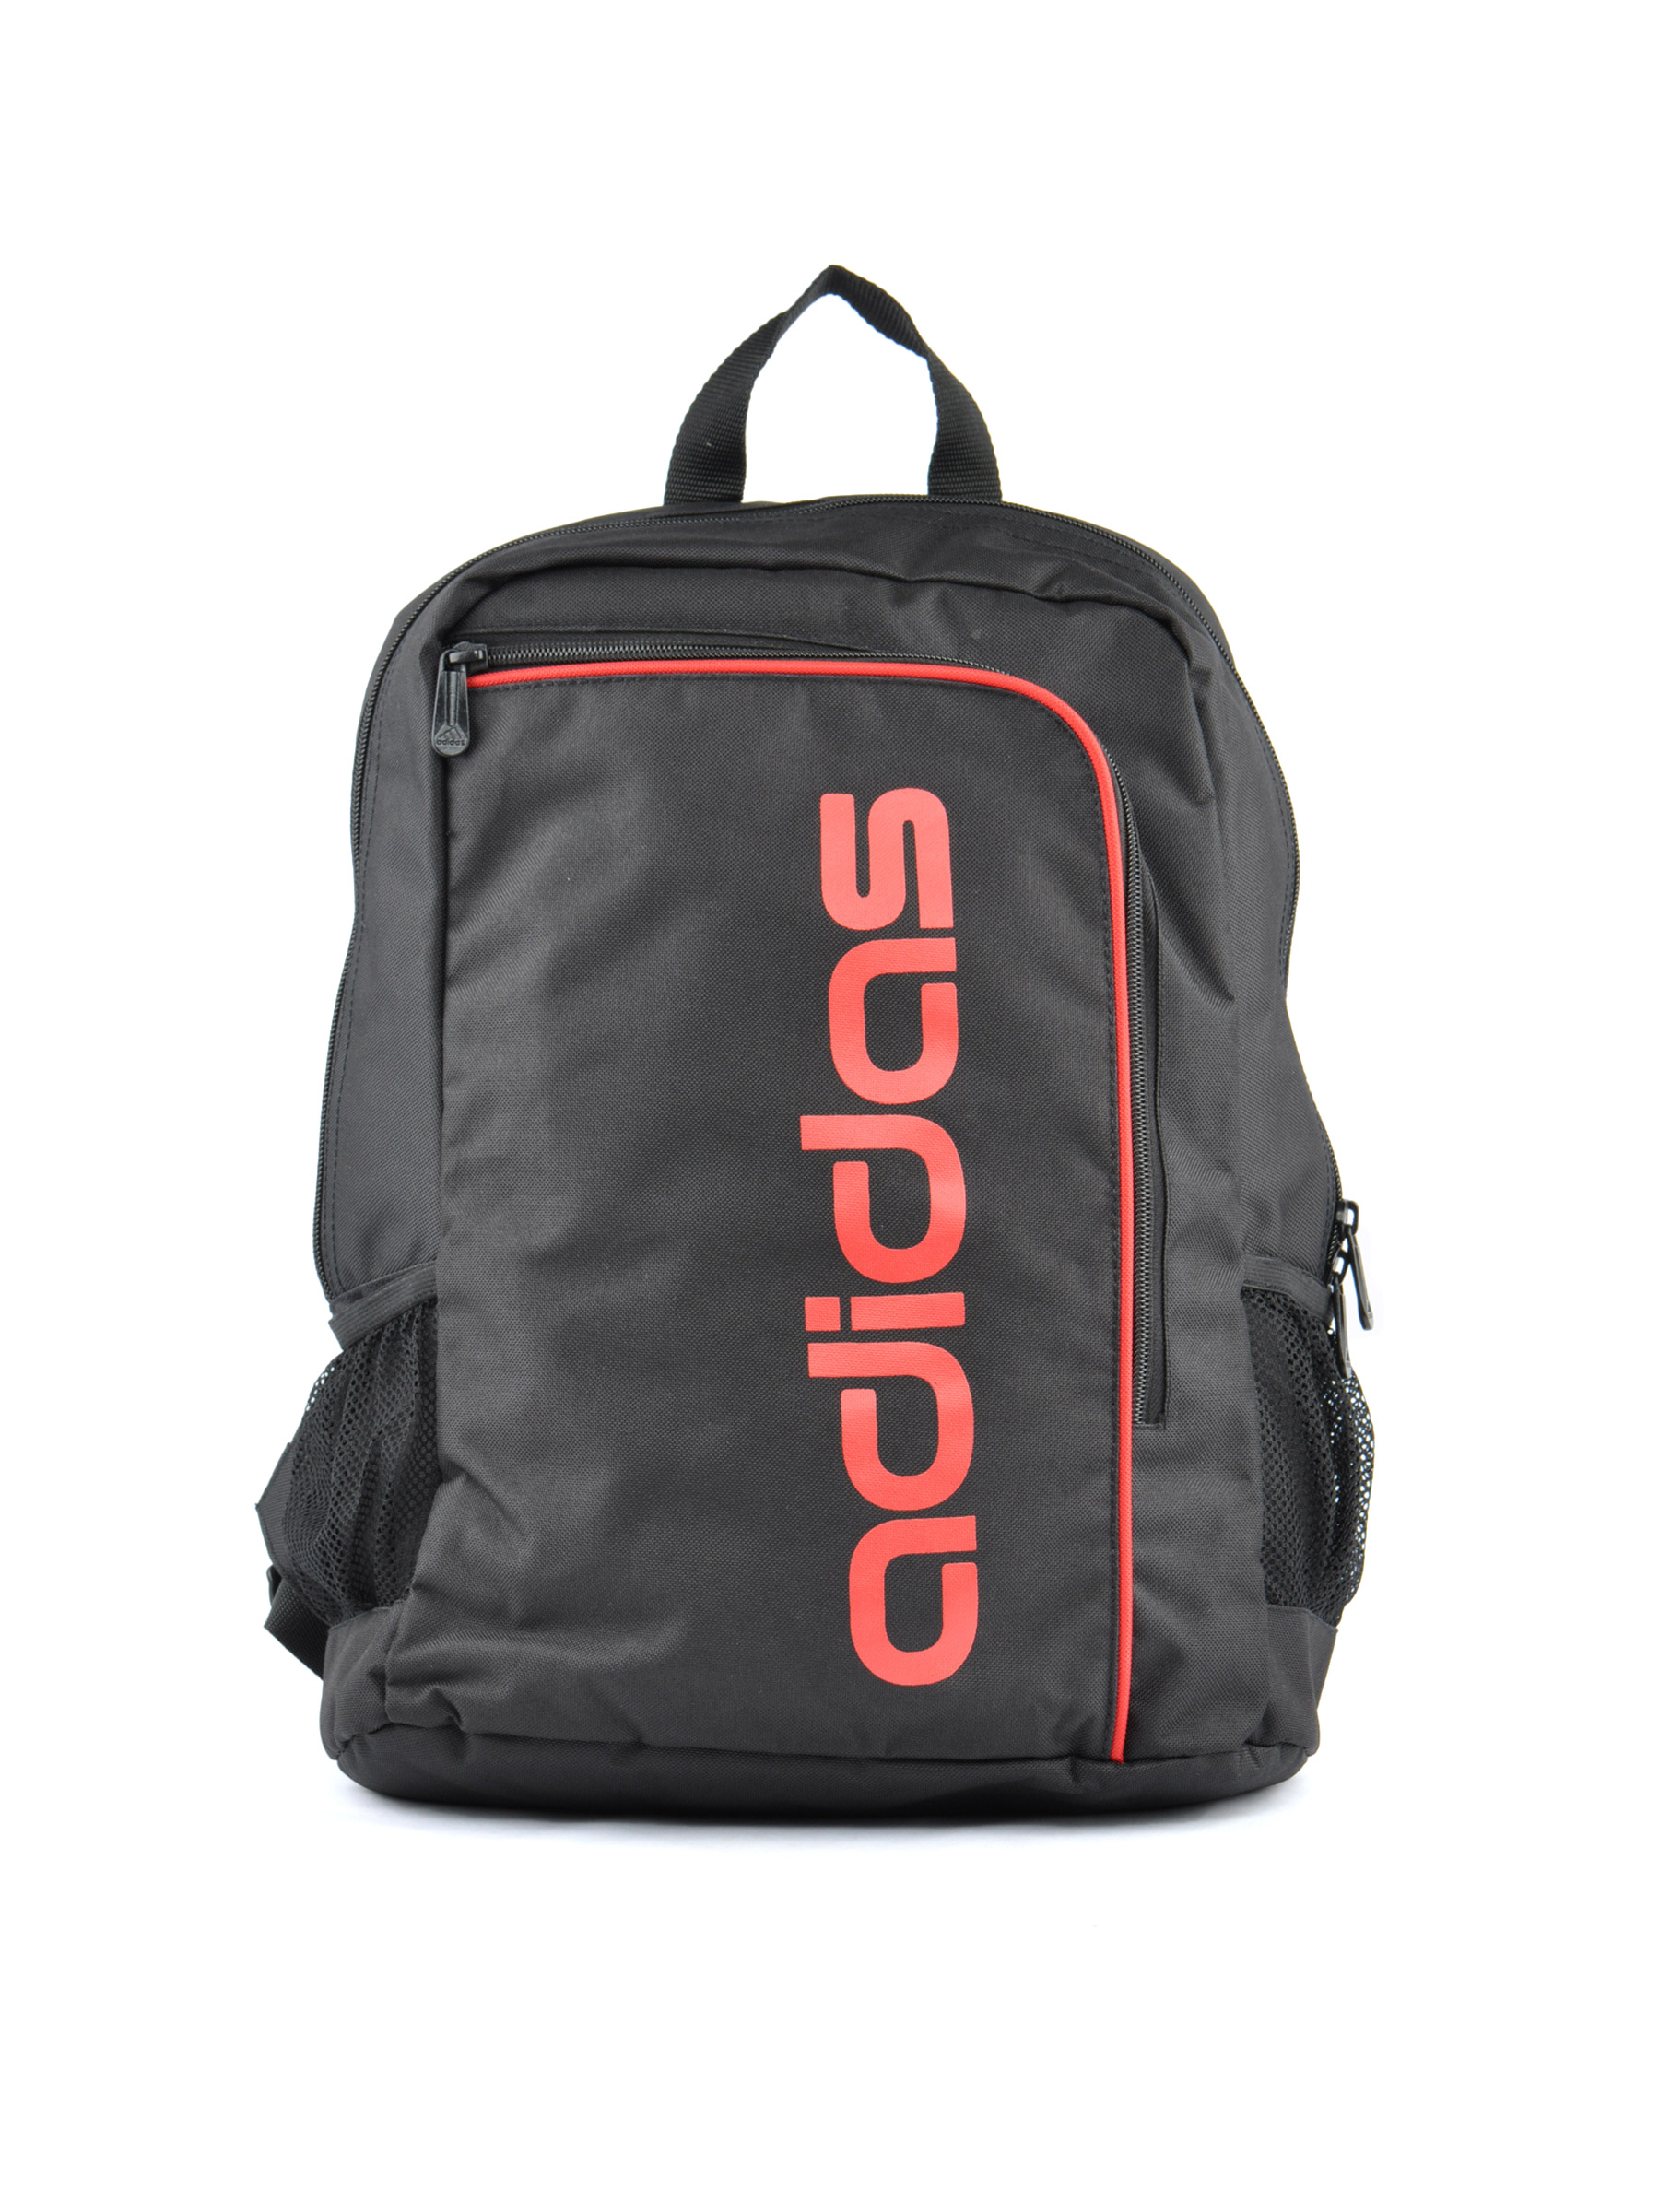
ADIDAS Unisex ADP1810 Black Backpack
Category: Accessories / Bags / Backpacks
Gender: Unisex
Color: Black
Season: Fall 2011
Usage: Casual